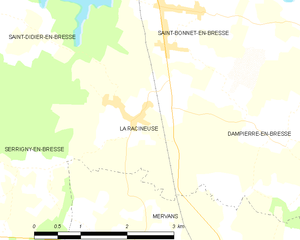
Carte des communes françaises